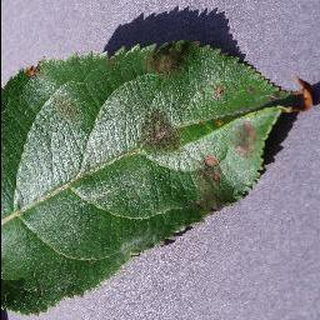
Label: apple_apple_scab